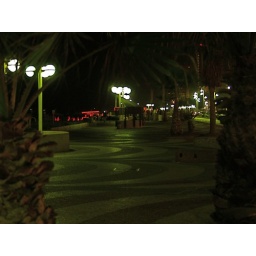
The beachwalk running along the beach in Tel Aviv, Israel